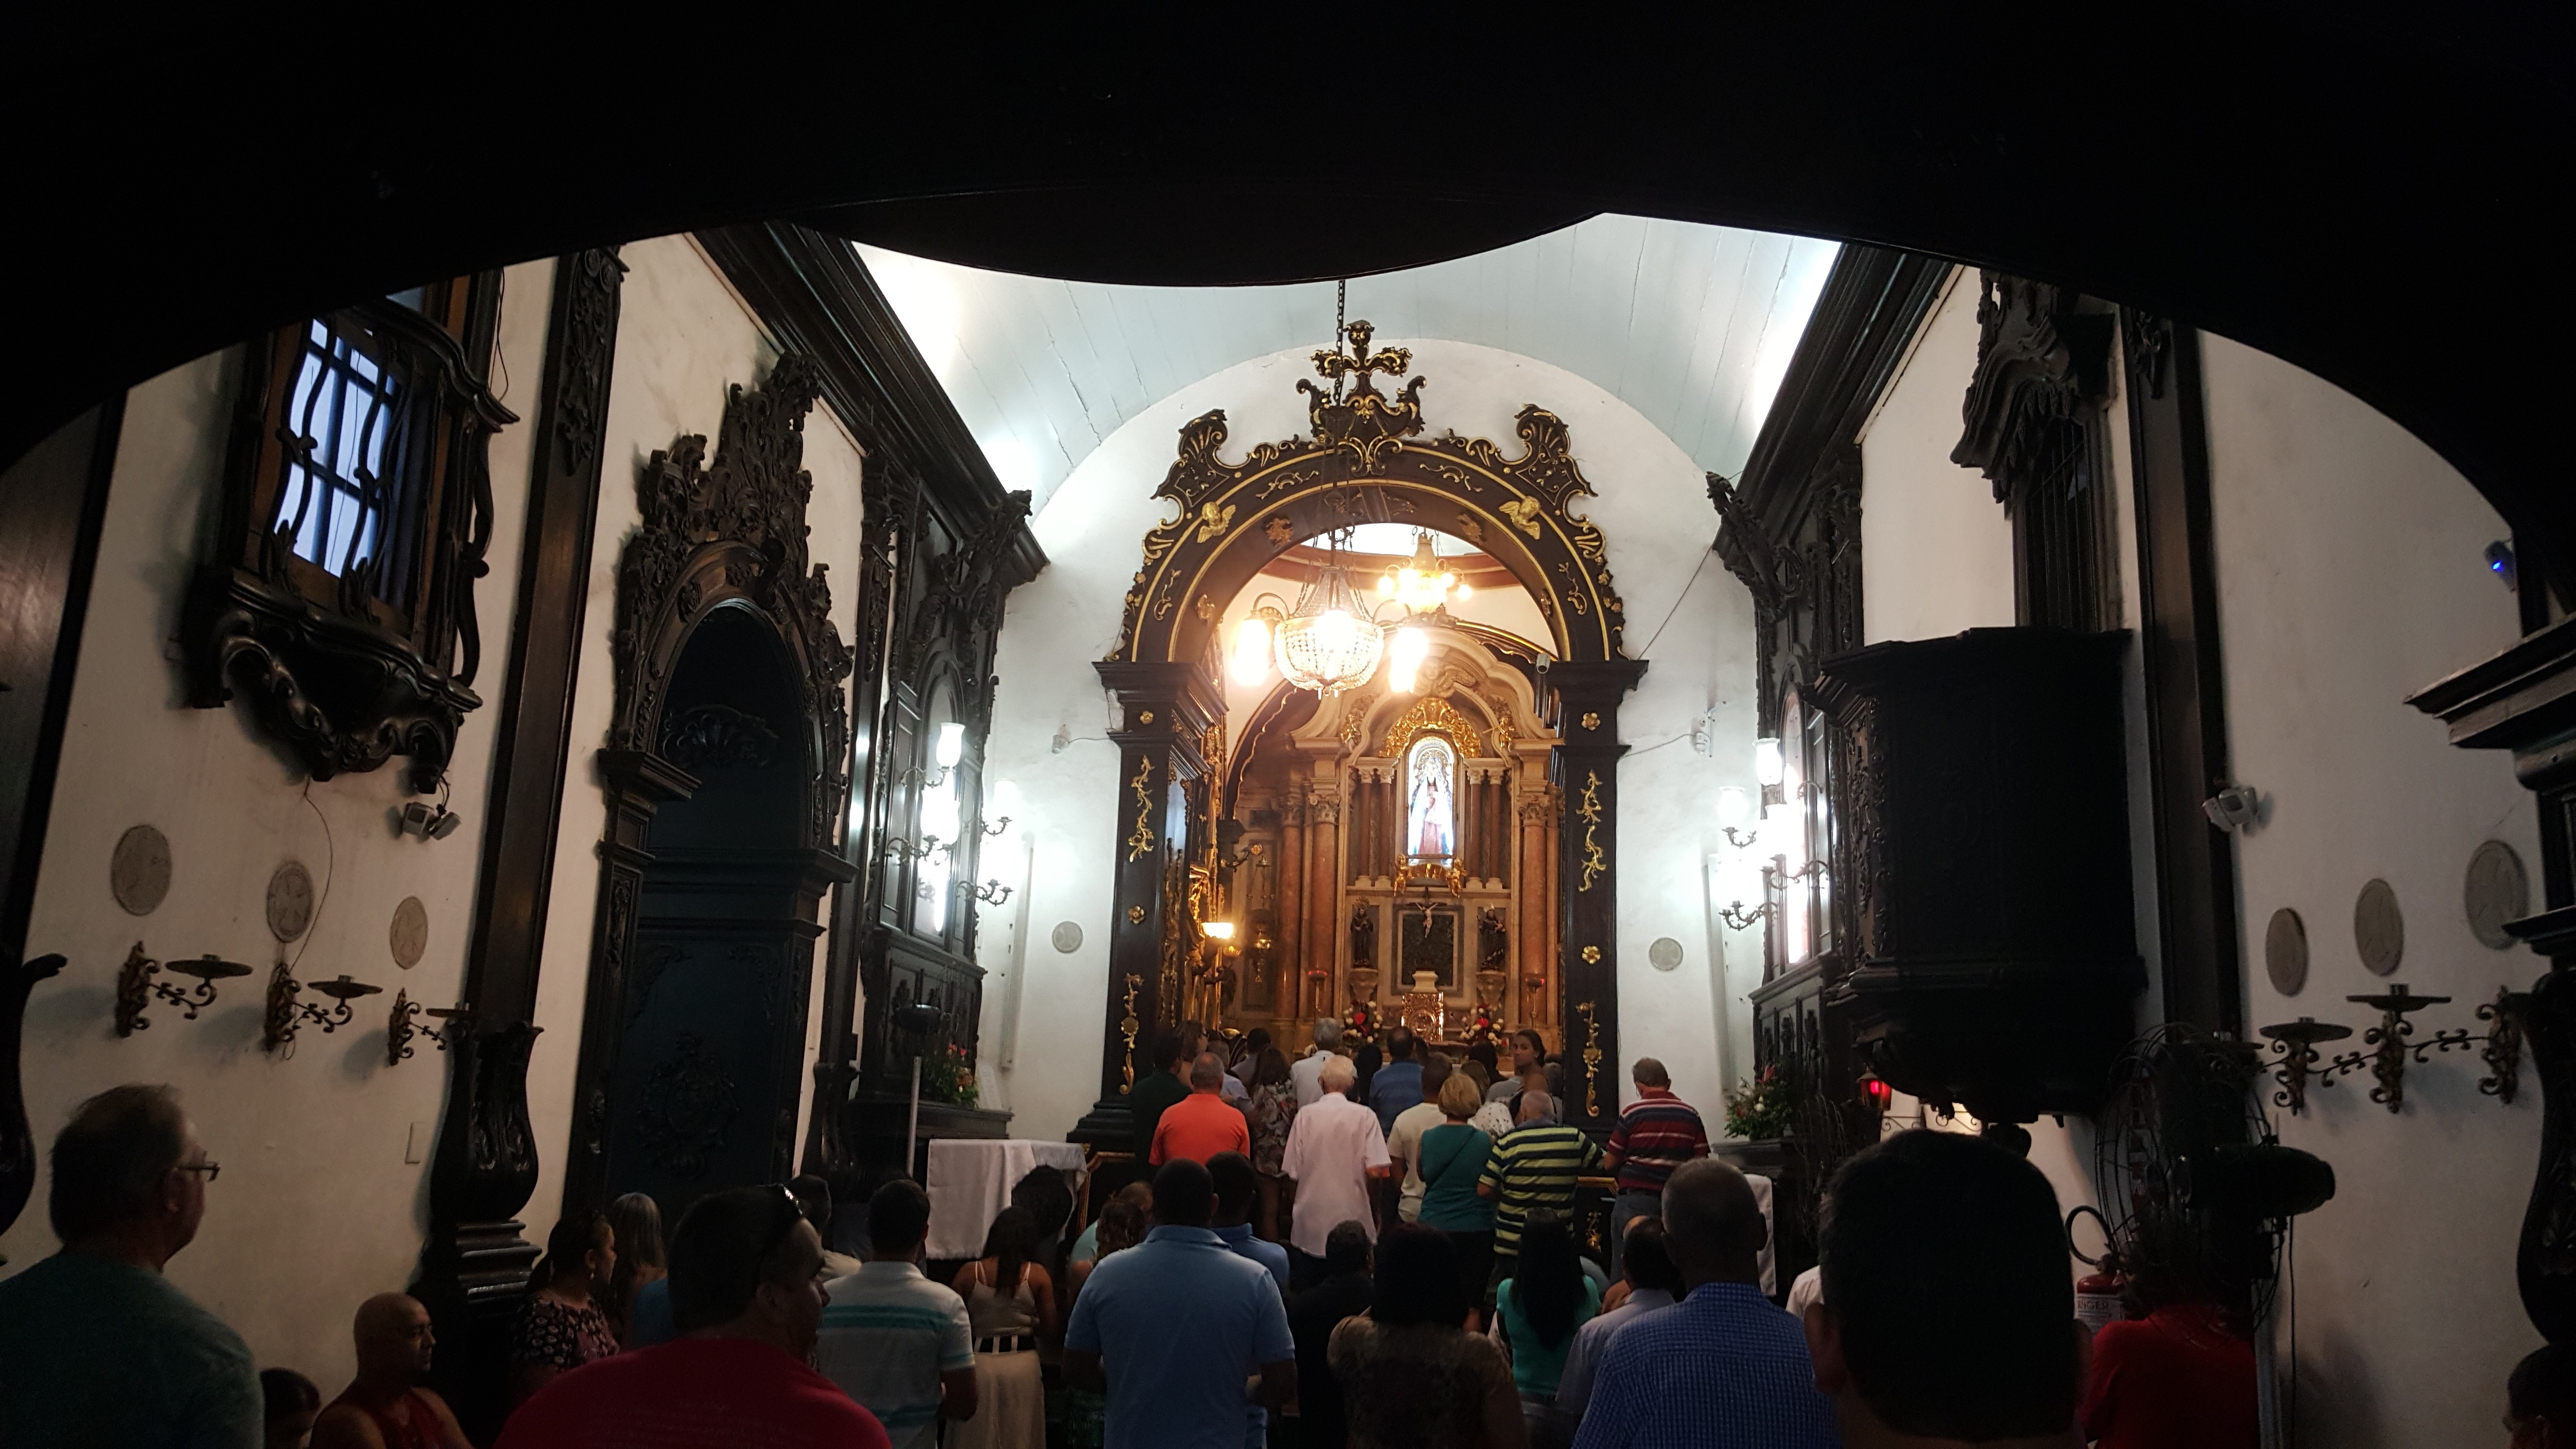
religion, temple, photograph, tourist attraction